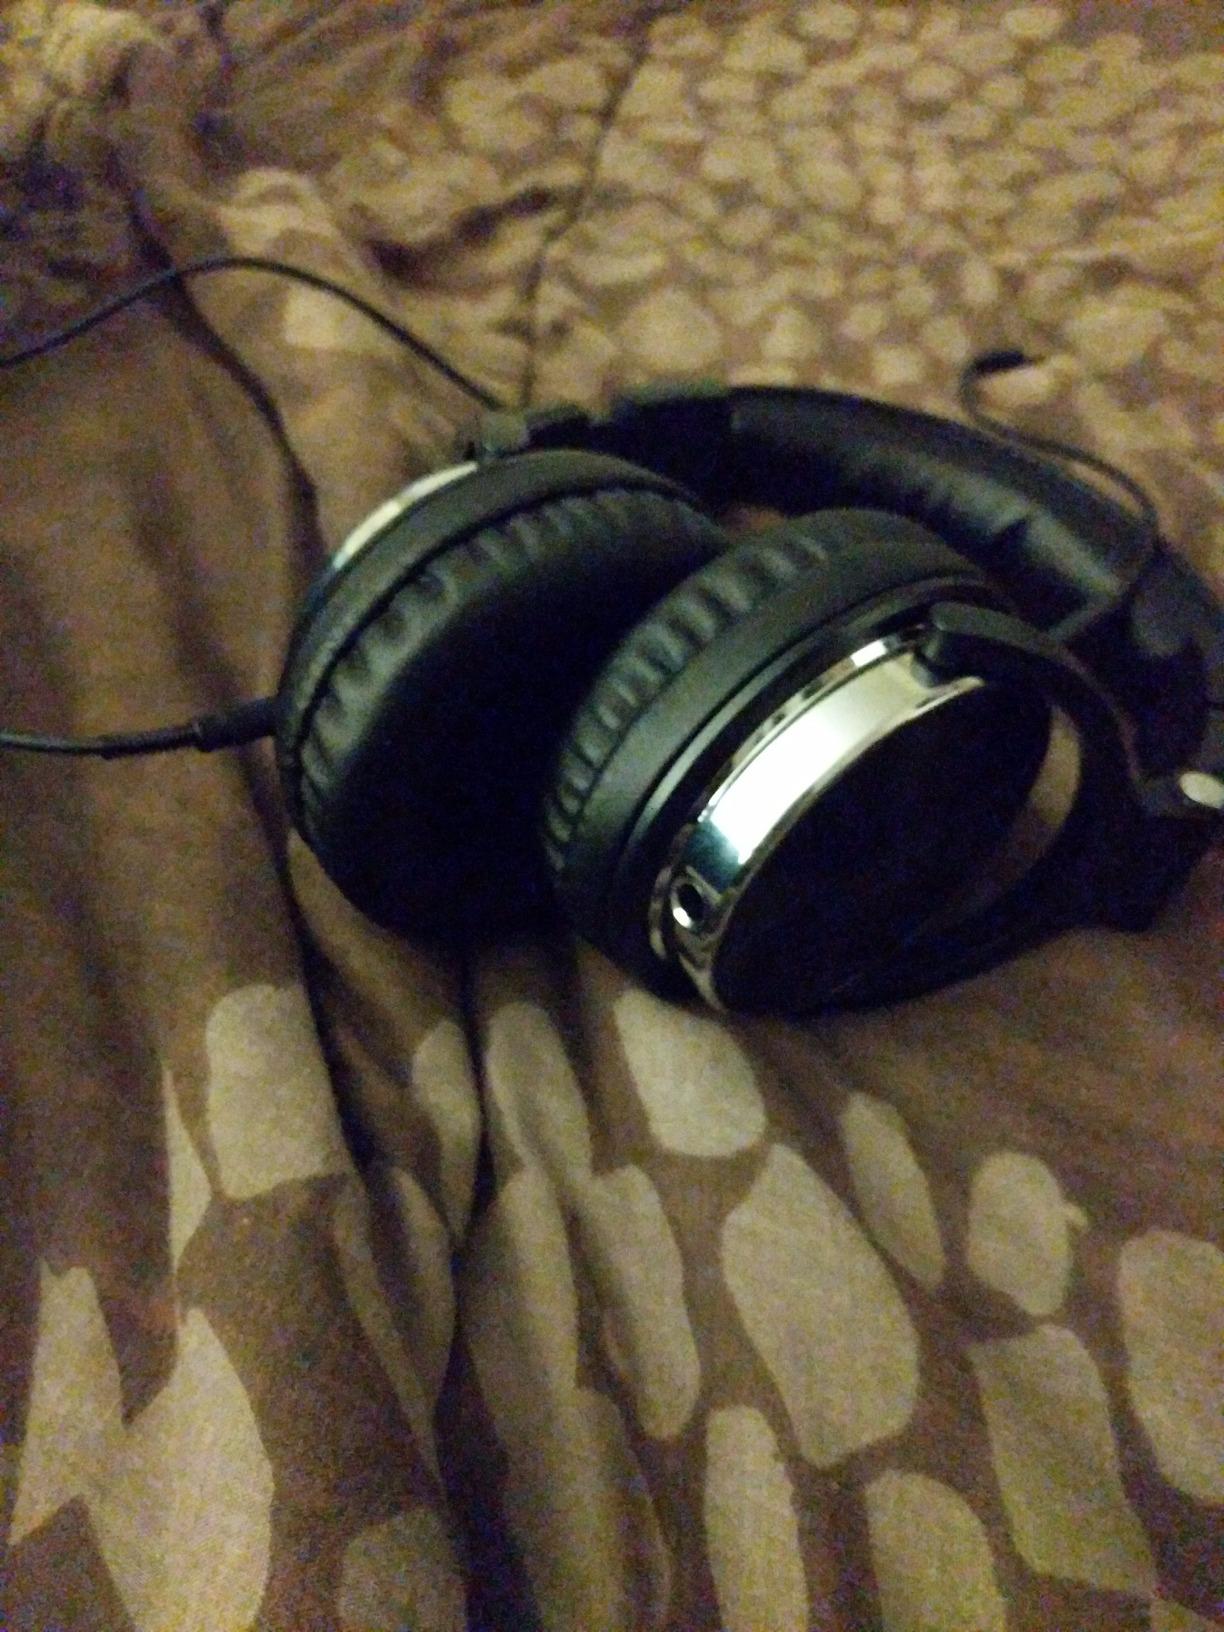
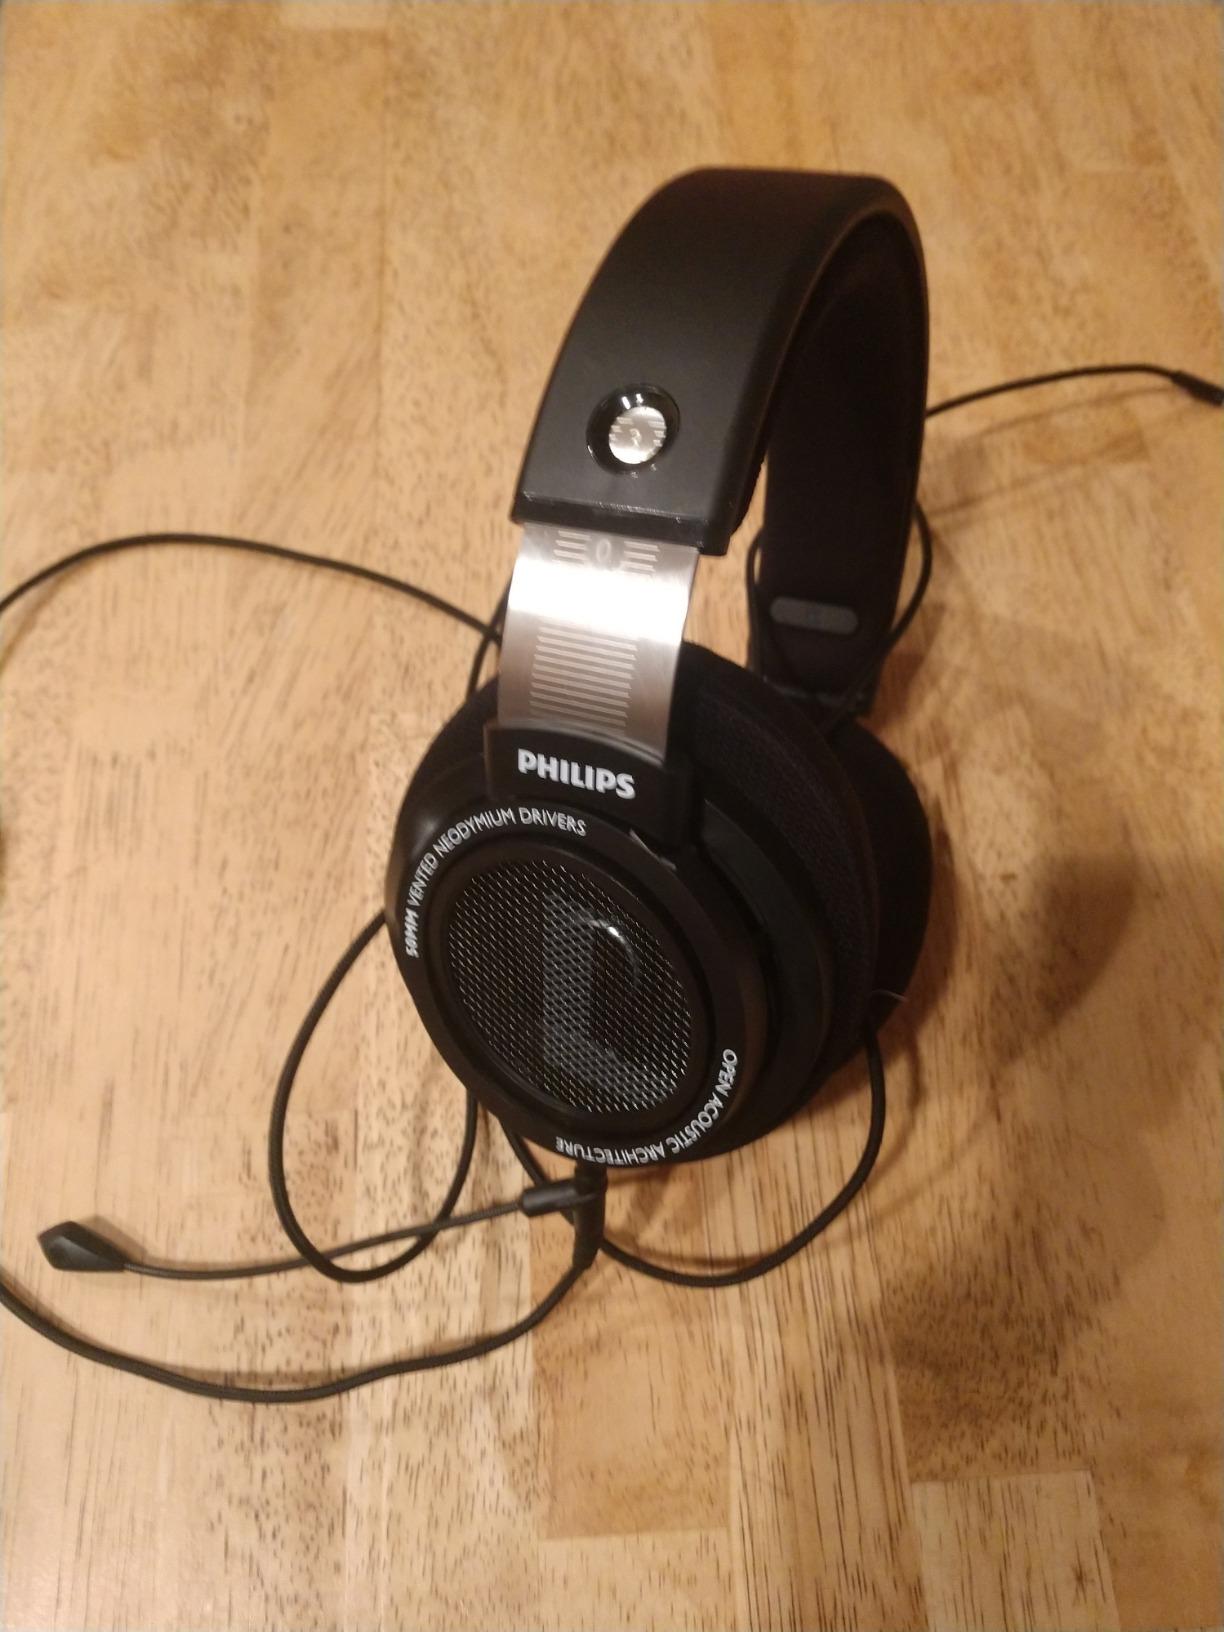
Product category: headphones
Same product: no